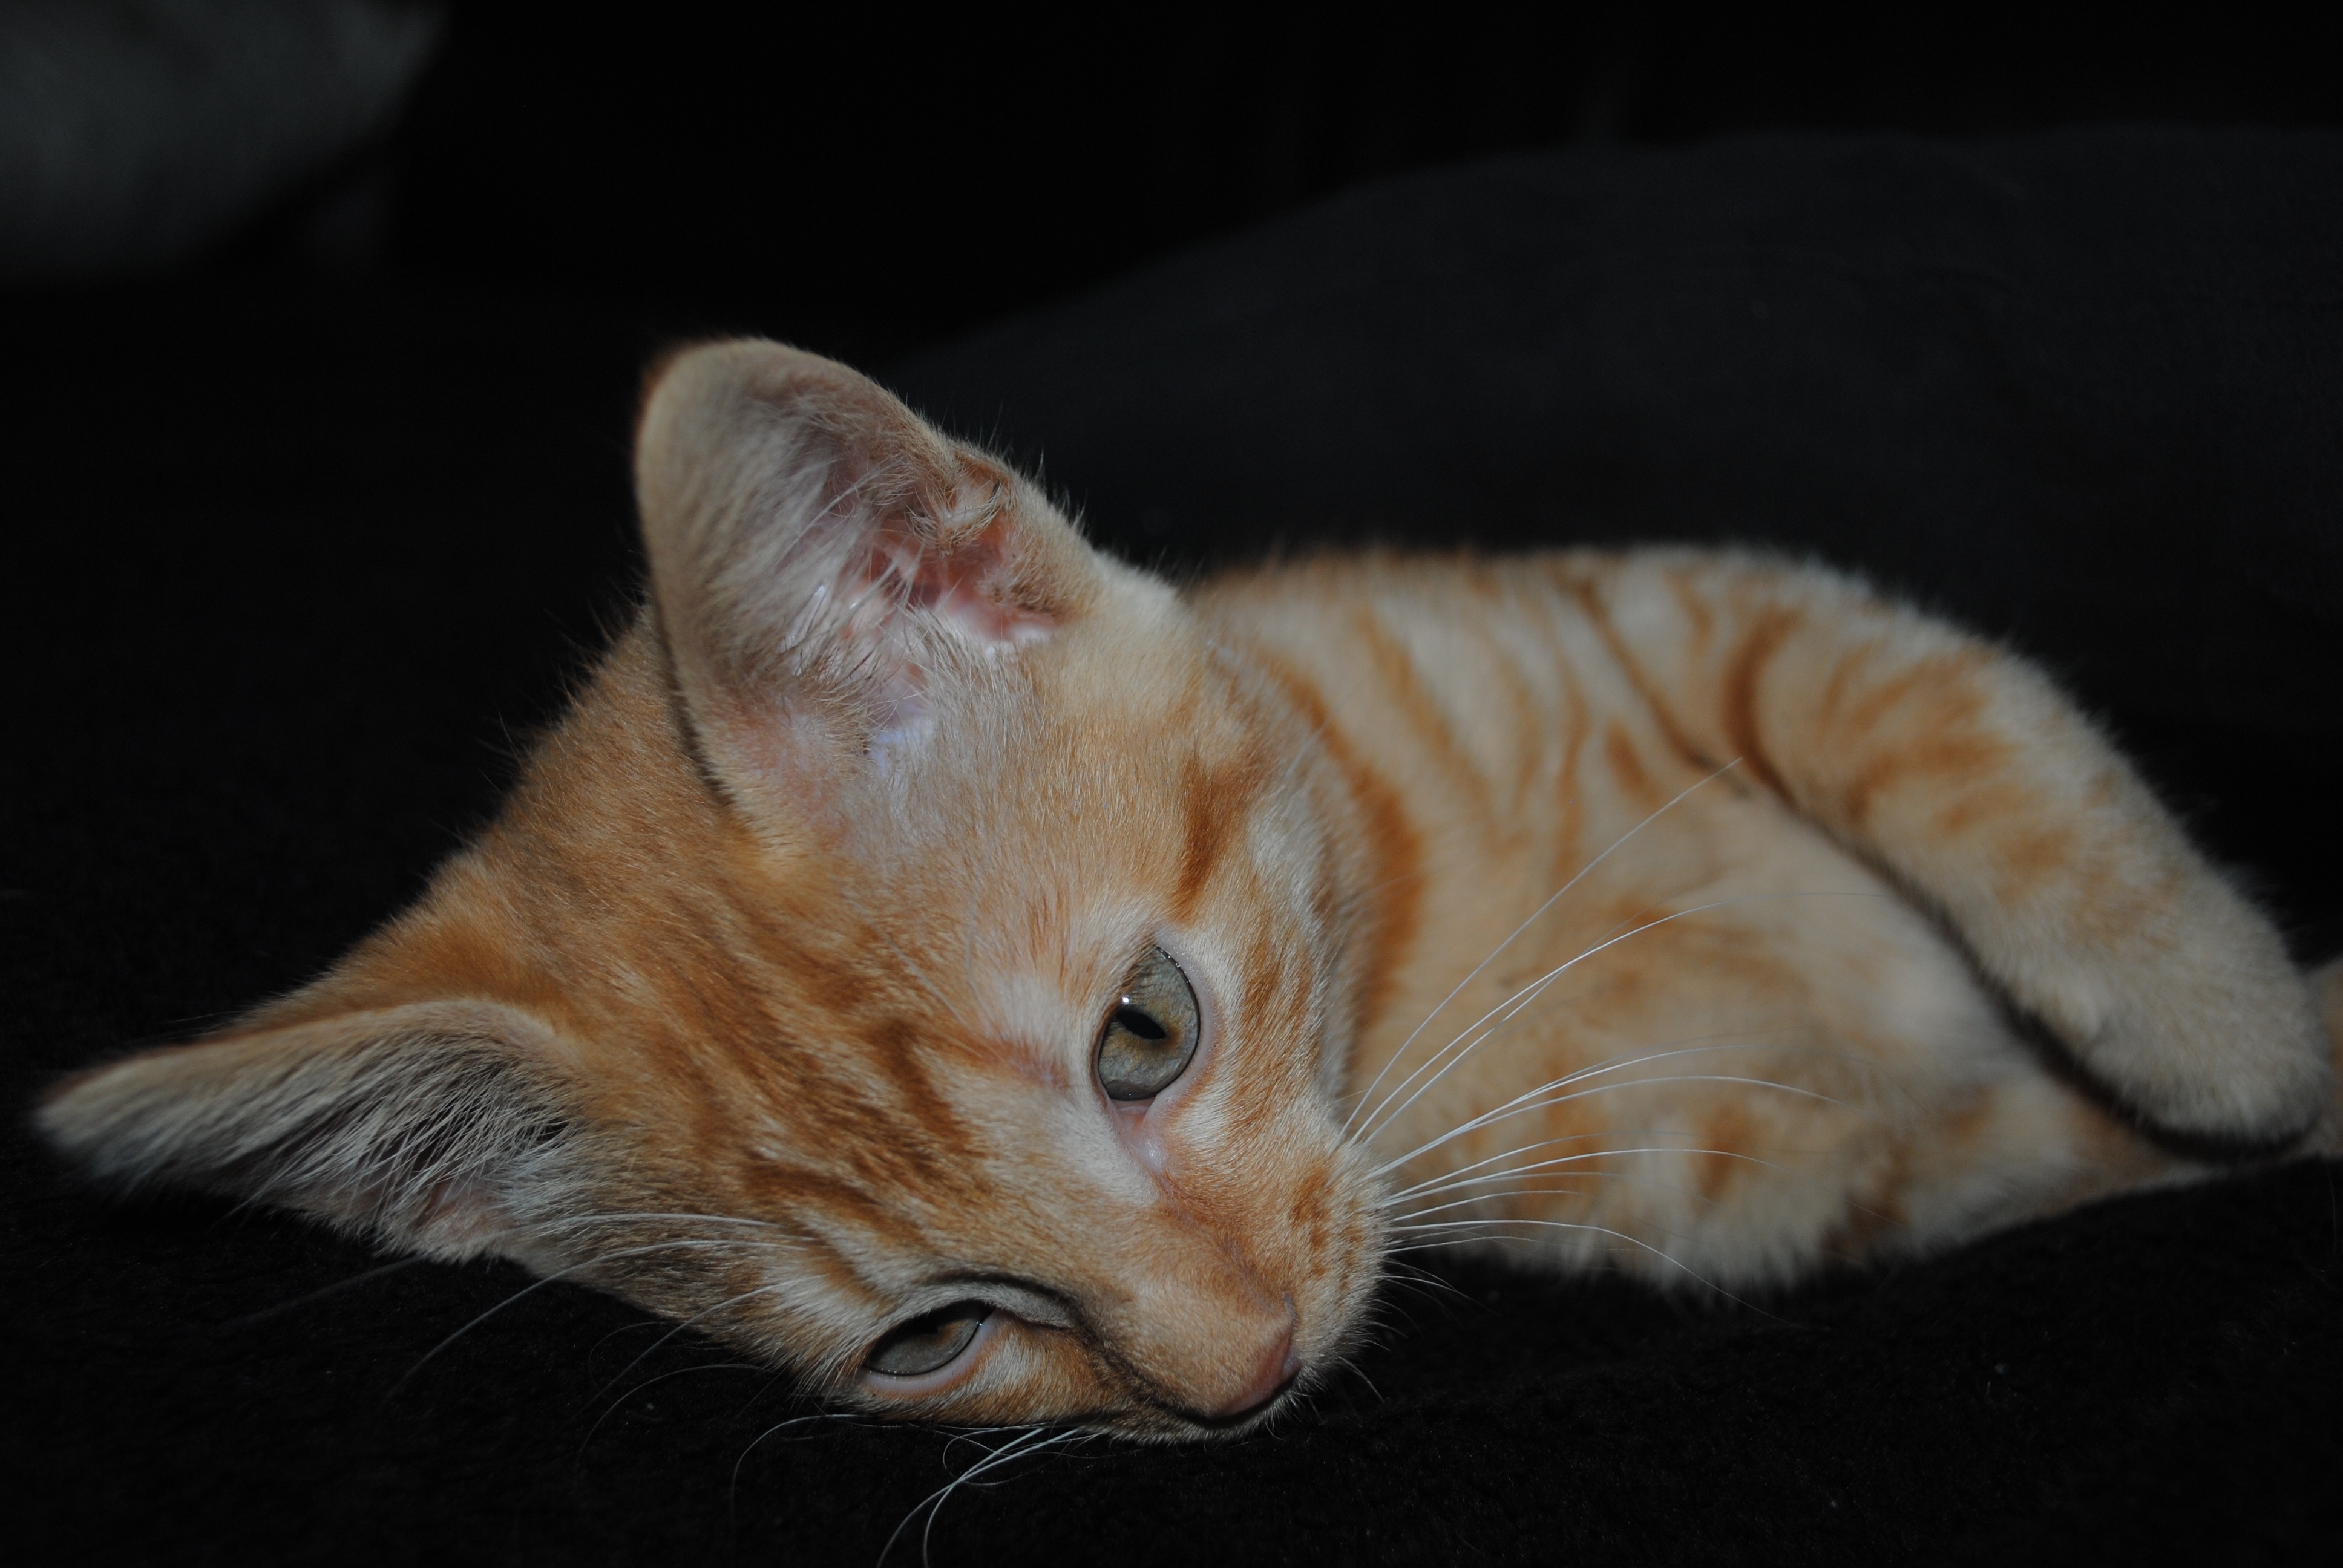
animal, cute, kitten, cat, mammal, nose, whiskers, vertebrate, bengal, small to medium sized cats, cat like mammal, carnivoran, domestic short haired cat